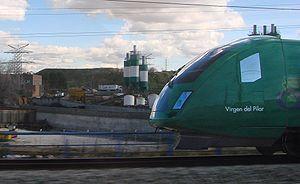
Cet article propose une chronologie des records de vitesse sur rail, sachant que le terme « sur rail » ne sous-entend pas nécessairement « pour un train ». En effet, certaines technologies de guidage n'utilisent pas une ligne ferroviaire.